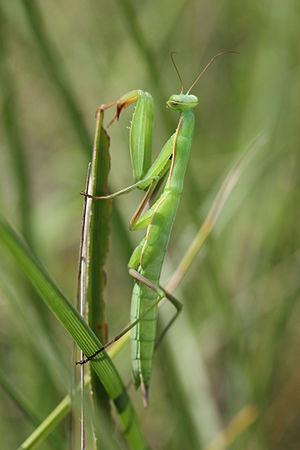
Hollow Knight est un jeu vidéo indépendant de type metroidvania développé et édité par Team Cherry, un petit studio australien dont il est la première réalisation commerciale. Il sort en 2017 sur PC, puis en 2018 sur les consoles Nintendo Switch, PlayStation 4 et Xbox One. Son développement sur le long terme a en grande partie été rendu possible par un important financement participatif sur la plate-forme Kickstarter.